Michael Rubbo

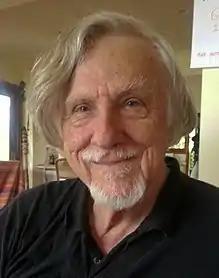
Rubbo in October, 2017

Michael Dattilo Rubbo (born 31 December 1938) is an Australian documentarian/filmmaker.